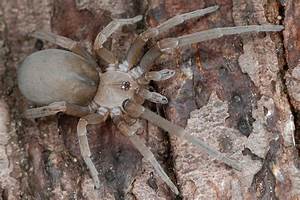
Label: spider